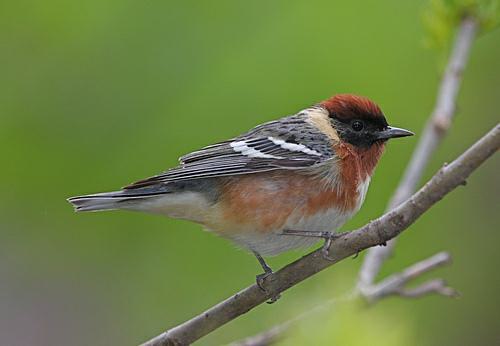
A photo of a bay breasted warbler